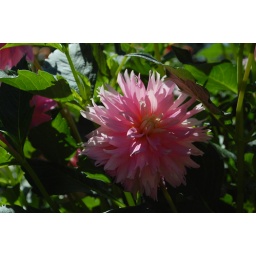
It reminded me of the pink paper flowers Mrs Anchev has in her home.